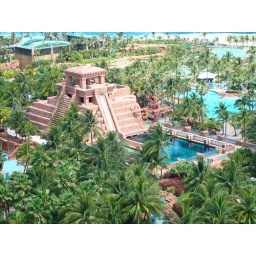
This Mayan Temple houses 3 water slides. Also to be discussed in more detail.